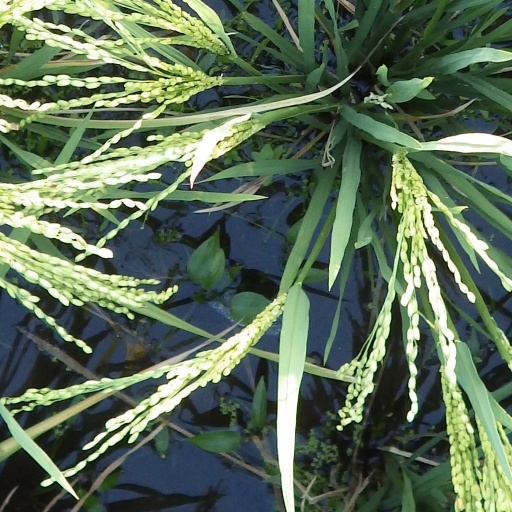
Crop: rice